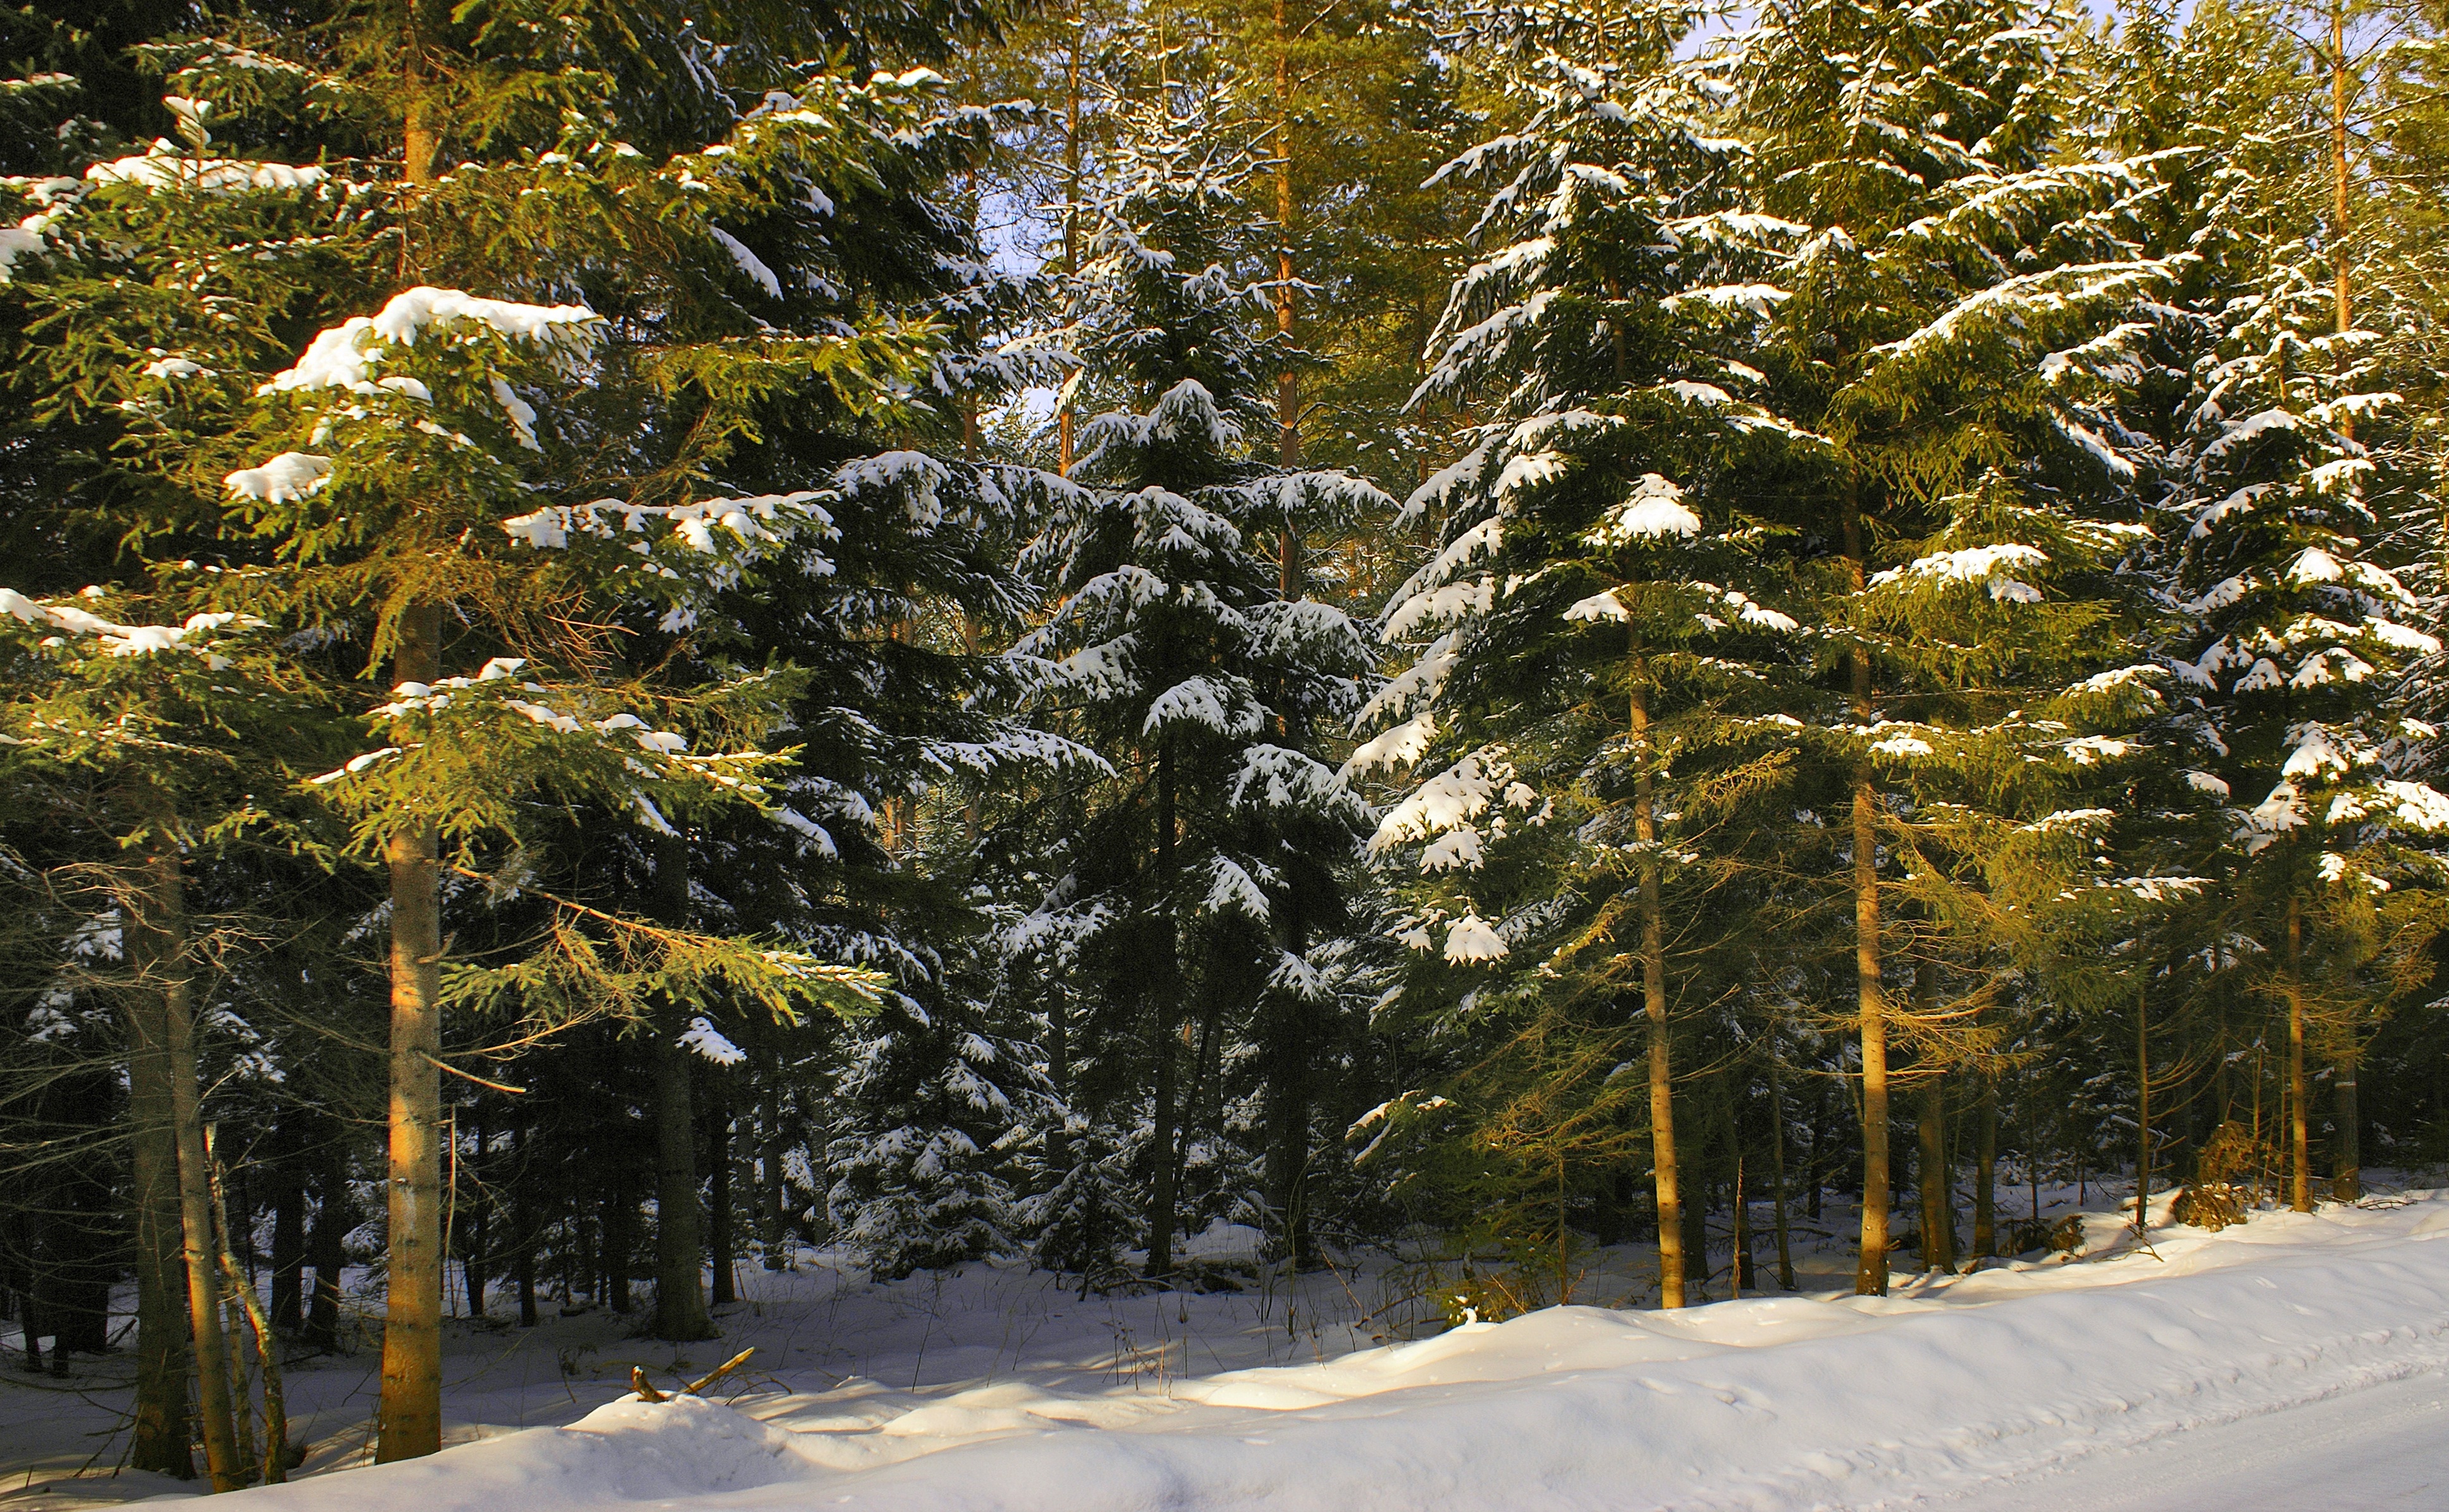
tree, forest, branch, snow, winter, plant, evergreen, weather, snowy, fir, christmas tree, season, conifer, spruce, poland, woody plant, temperate coniferous forest, land plant